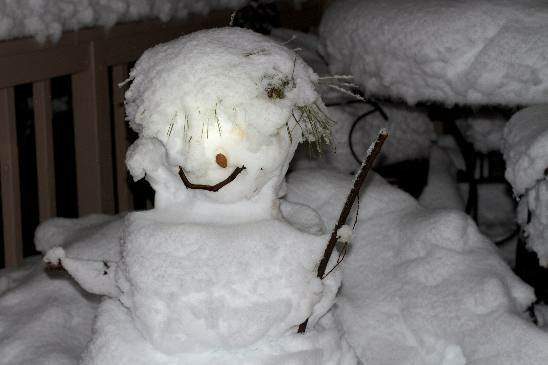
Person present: No